Children's Special Service Mission

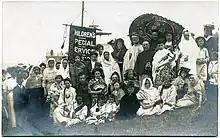
Postcard photo of children in fancy dress for Children's Special Service Mission, on the Downs in east Herne Bay, with the Pavilion (now the King's Hall) in the background. (1913 or before by Frederick Christian Palmer).

Children's Special Service Mission was the original name, from 1867, of the organisation now called Scripture Union. Begun by Thomas 'Pious' Hughes and Josiah Spiers in Islington, London, this evangelical Christian movement was less formal than the Sunday Schools of the day and attracted children who in turn brought their friends. Several notable people have participated in this mission of the likes of Stanley Andrew Morrison.